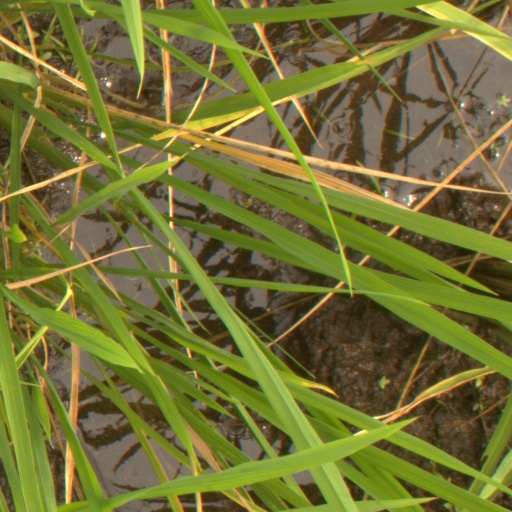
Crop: rice